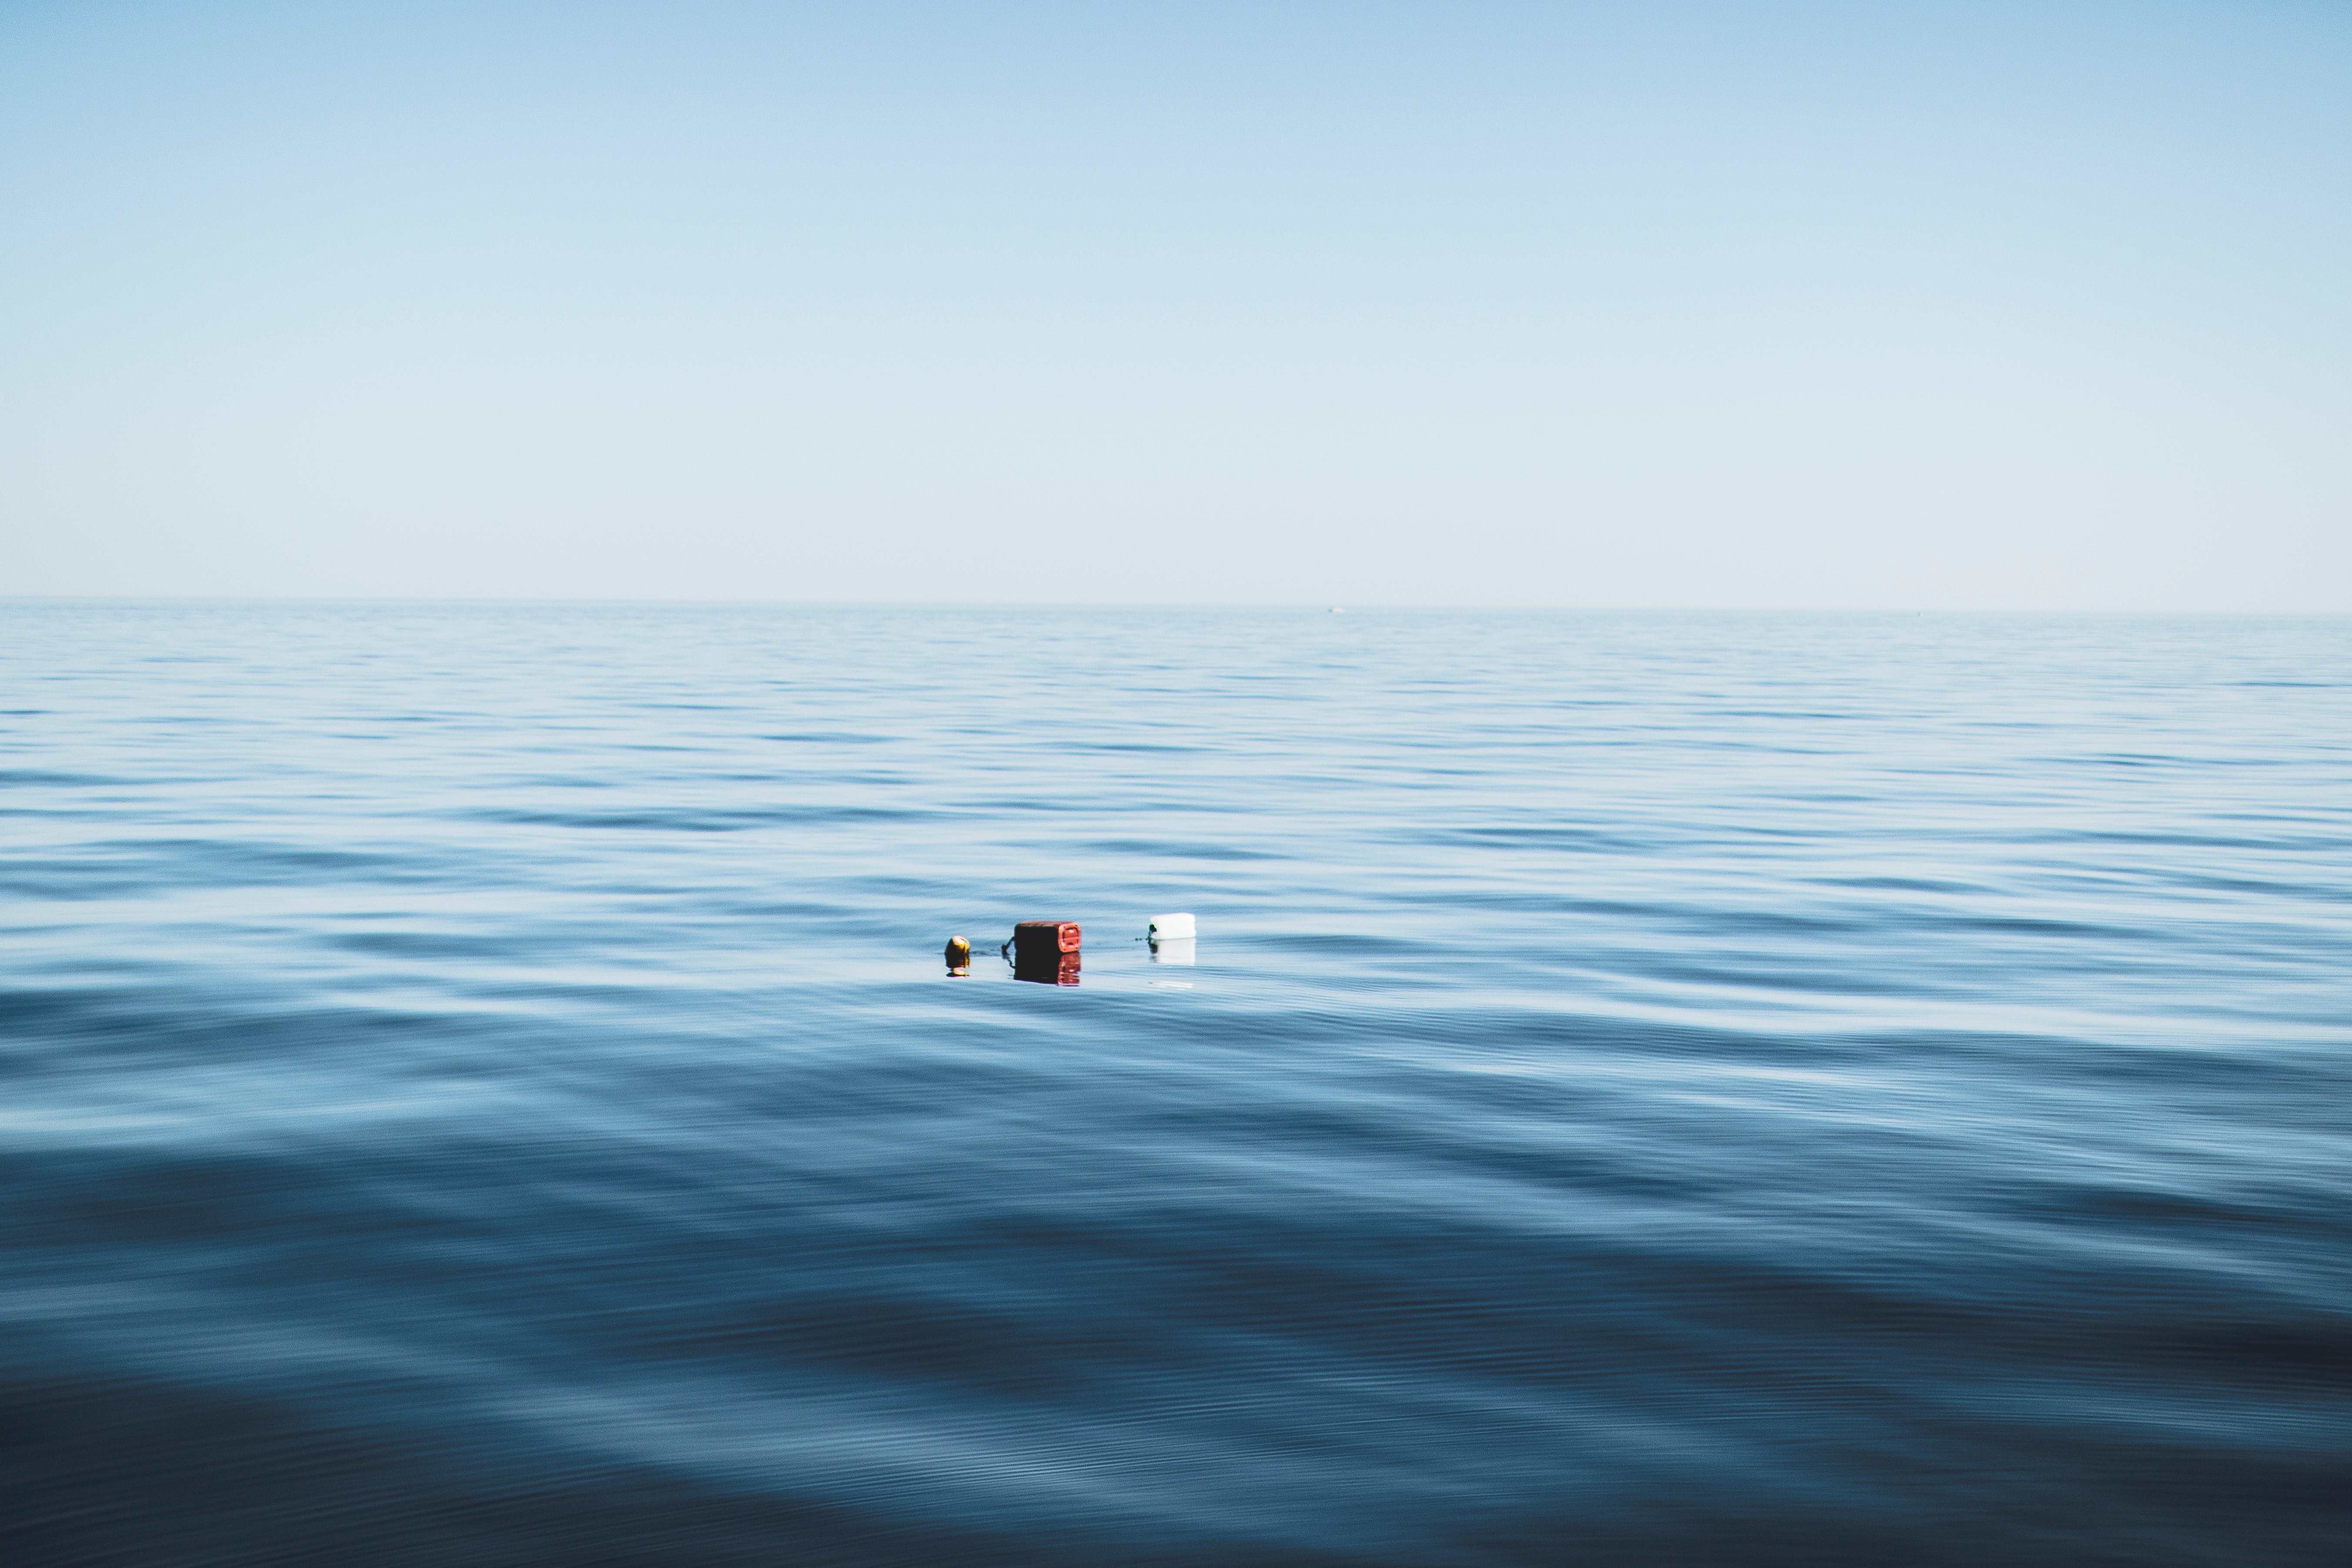
water, blue, sea, horizon, ocean, sky, calm, wave, wind wave, lake, sound, vacation, vehicle